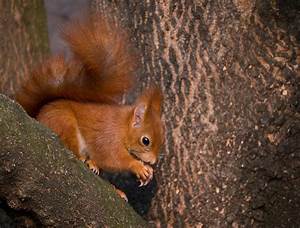
Label: squirrel